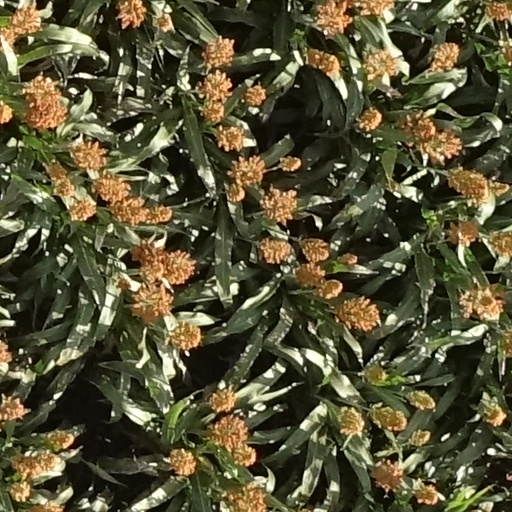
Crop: sorghum